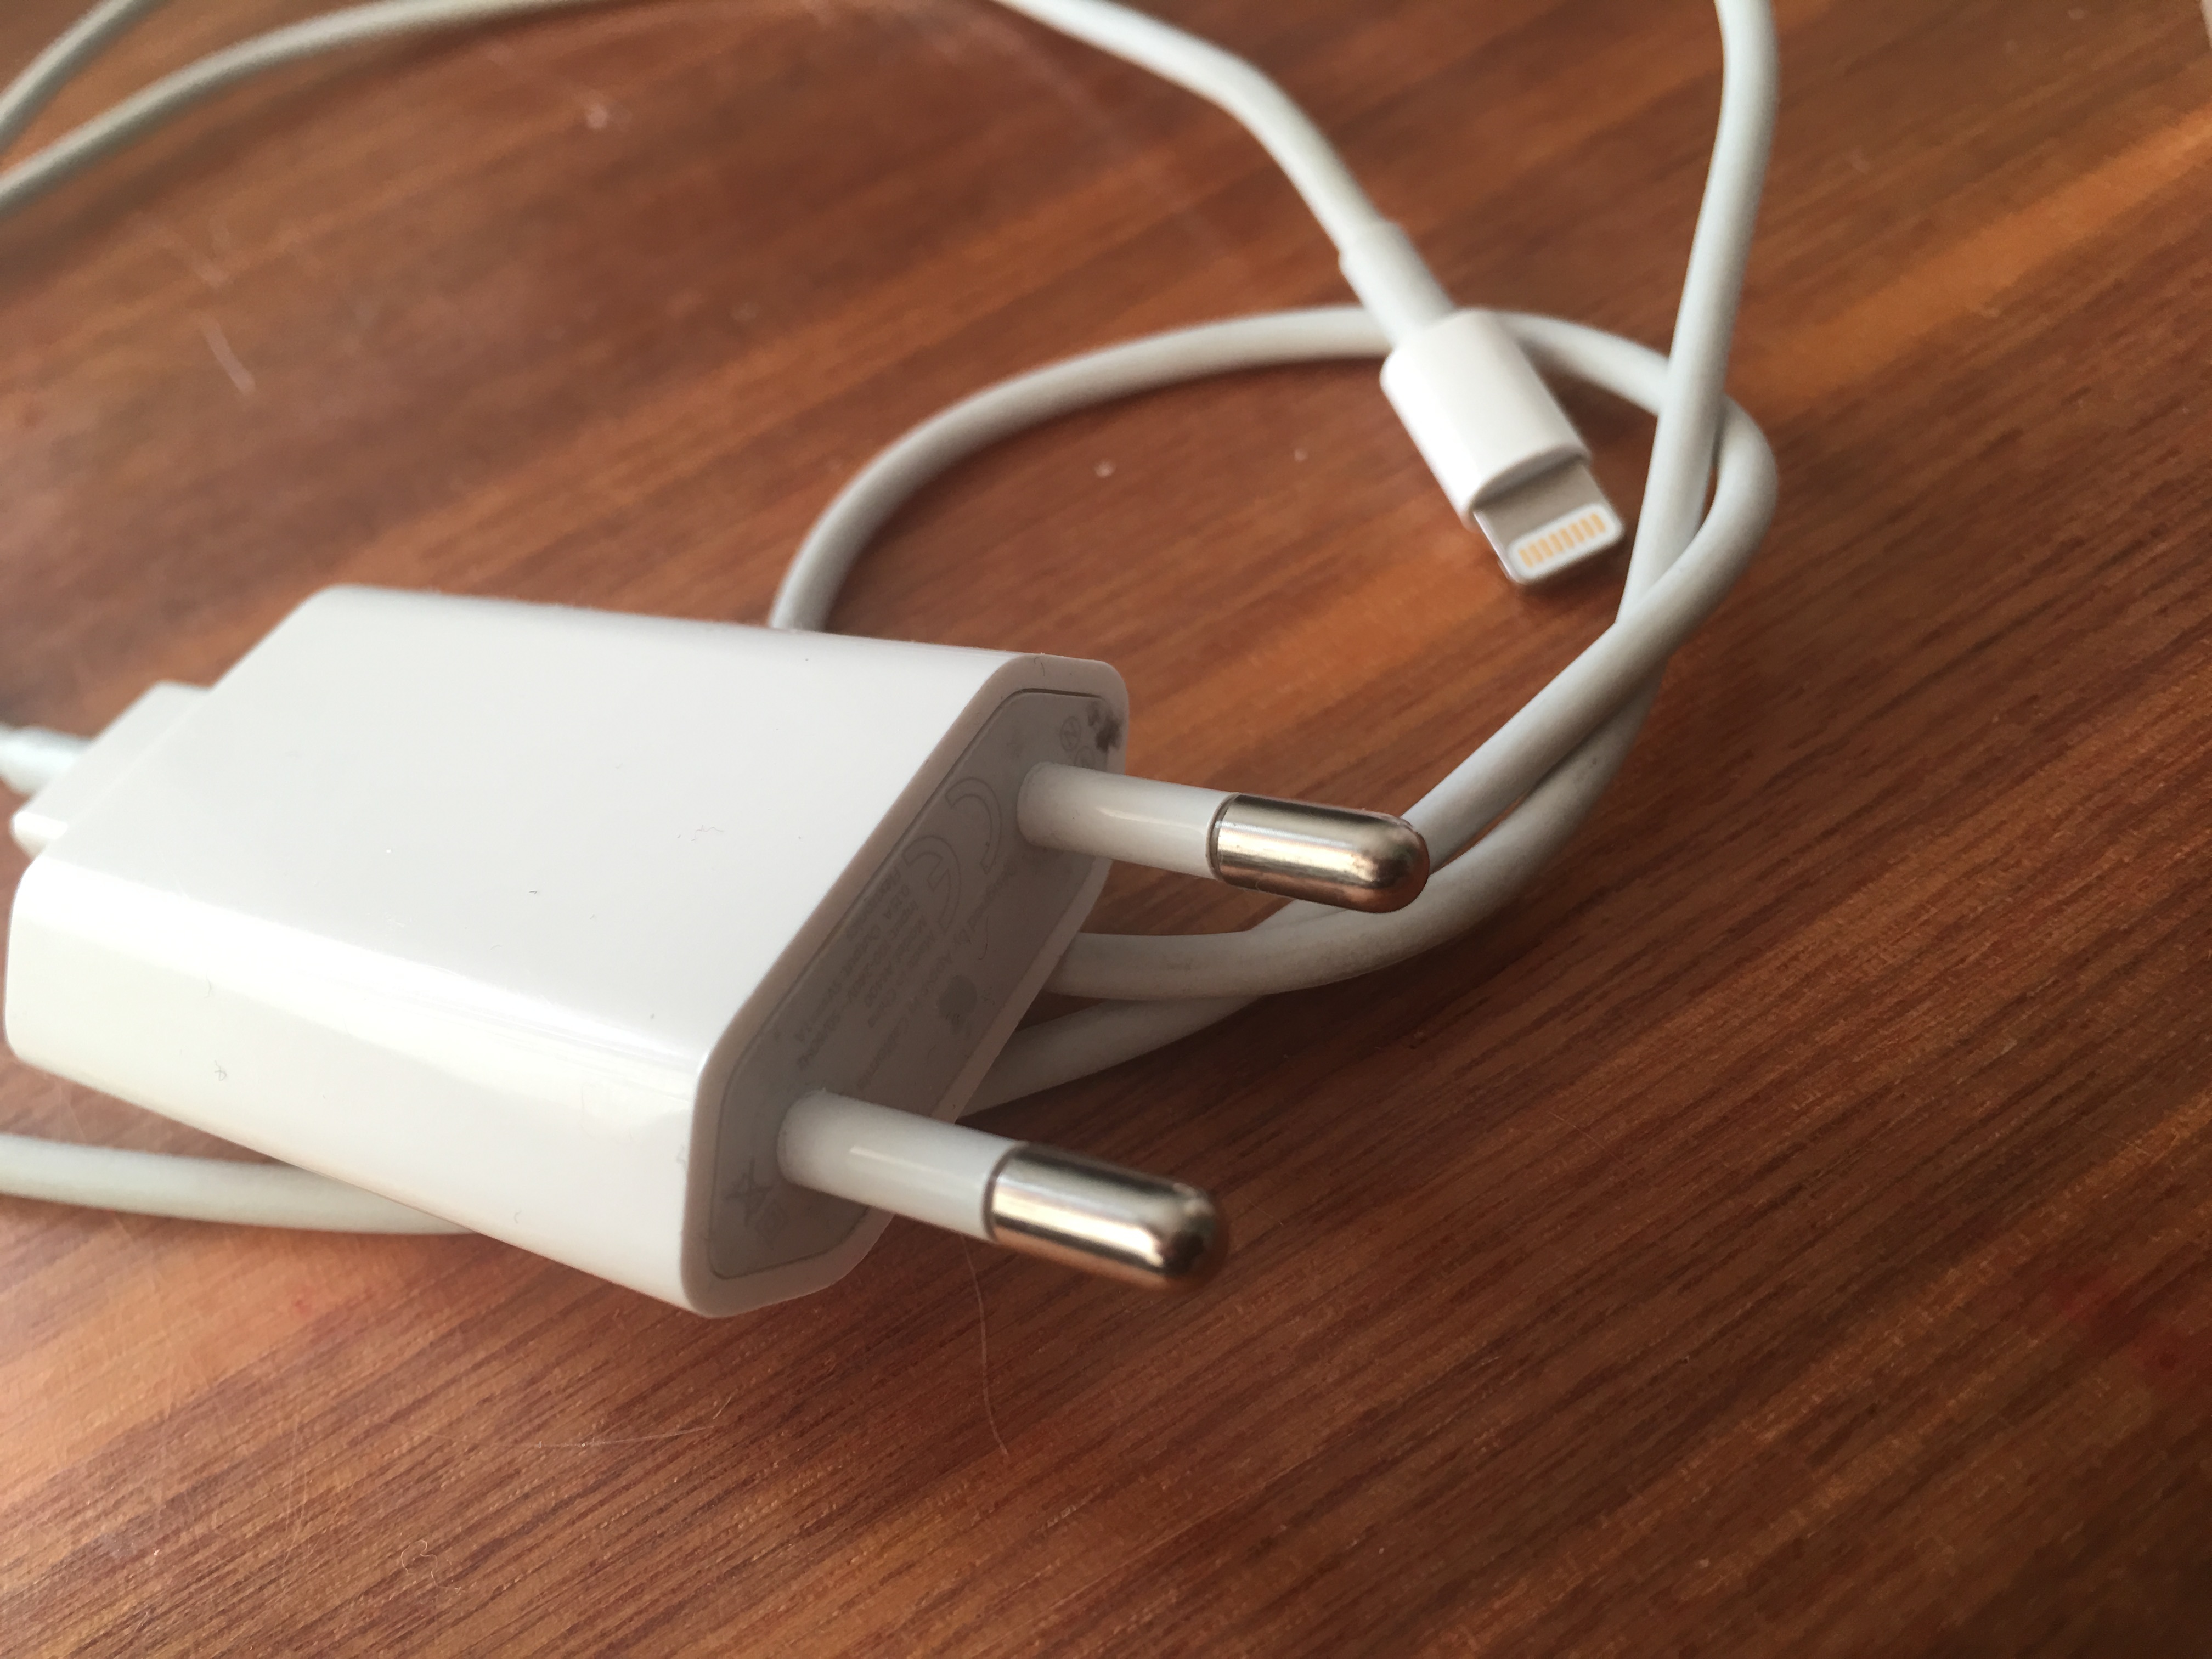
iphone, hand, technology, cable, gadget, lighting, electronics, glasses, socket, load, lightning cable, battery charger, electronic device